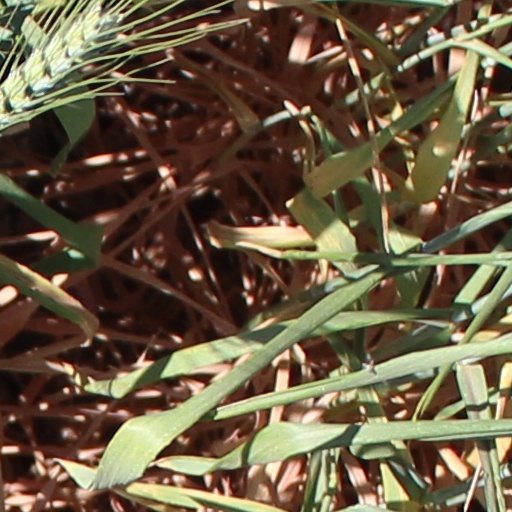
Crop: wheat